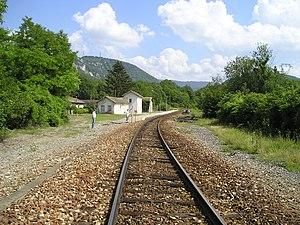
Gare de Cize-Bolozon
La gare de Cize - Bolozon est une gare ferroviaire française de la ligne de Bourg-en-Bresse à Bellegarde, située sur le territoire de la commune de Bolozon, à proximité de Cize, dans le département de l'Ain, en région Auvergne-Rhône-Alpes.